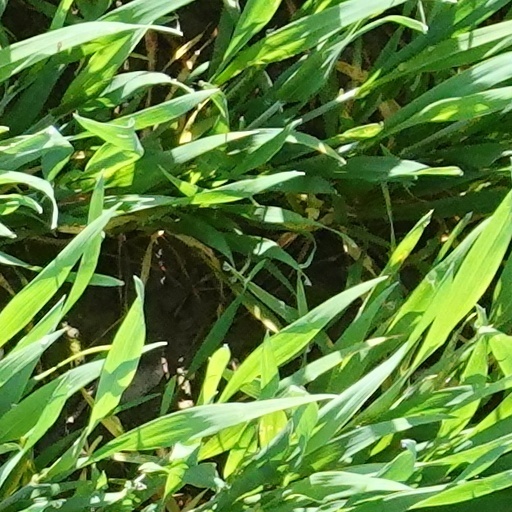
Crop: wheat